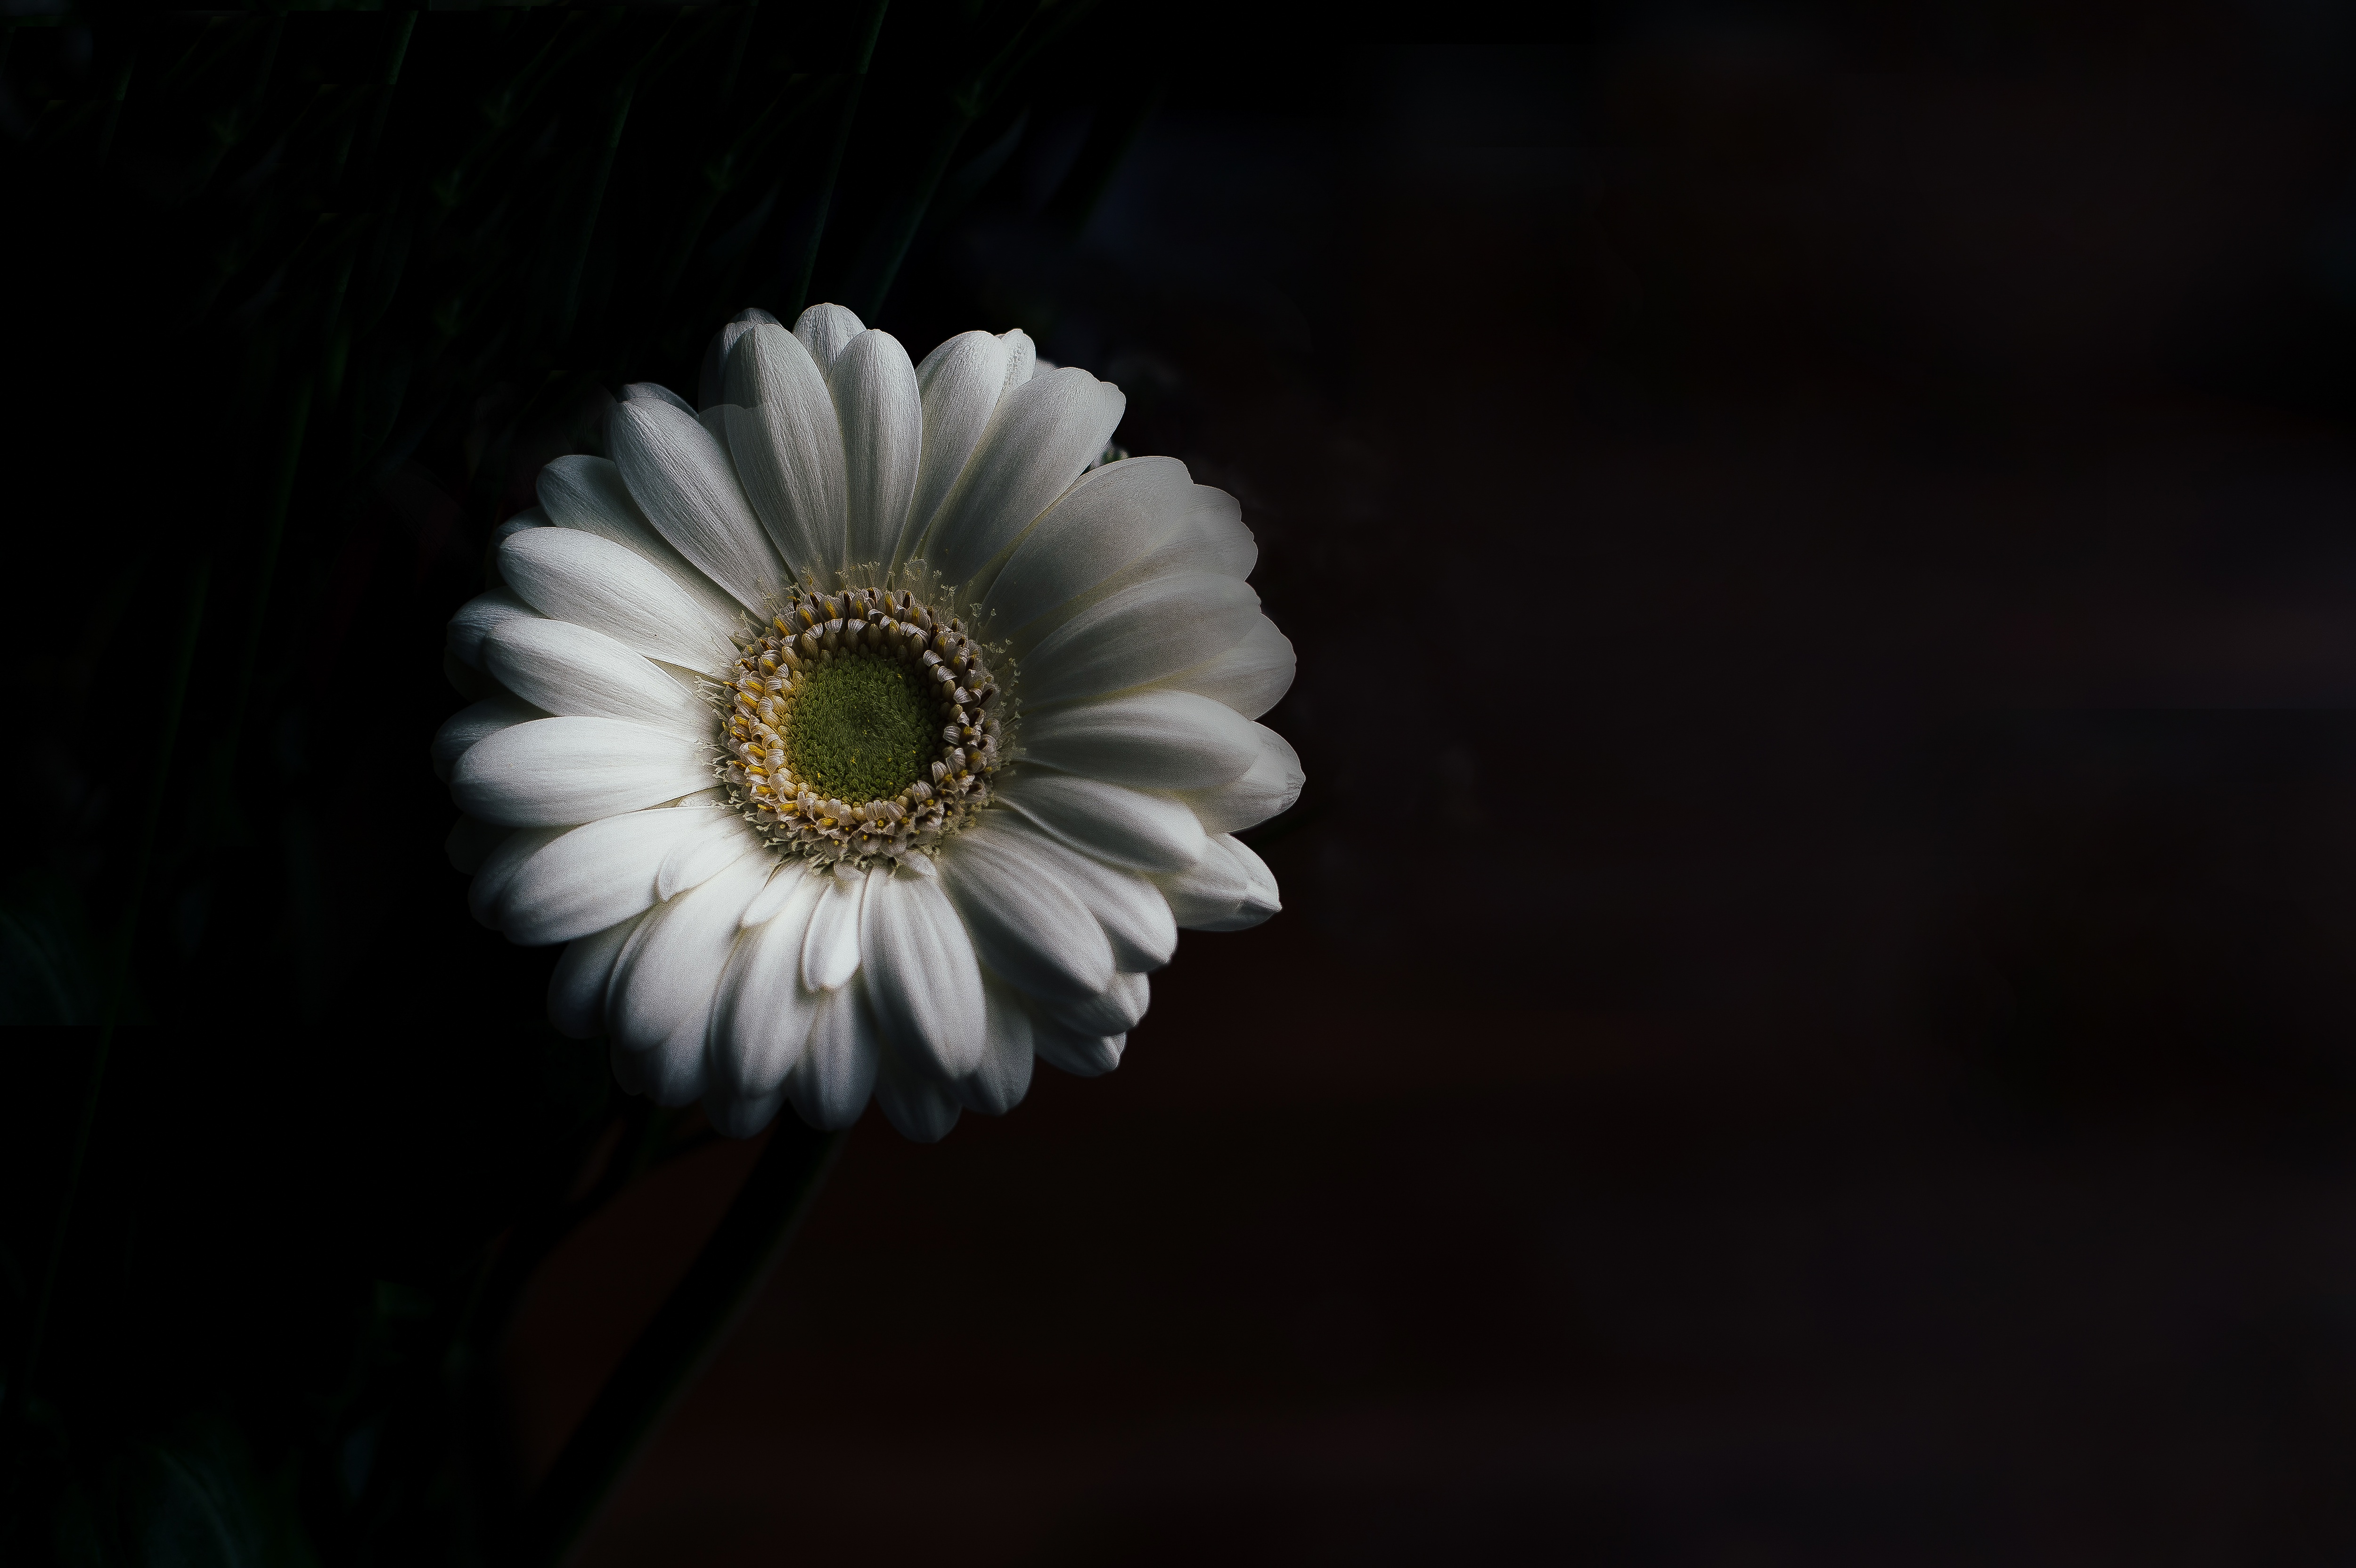
black and white, plant, photography, flower, petal, dark, daisy, darkness, monochrome, flora, close up, gerbera, macro photography, flowering plant, daisy family, oxeye daisy, monochrome photography, plant stem, land plant